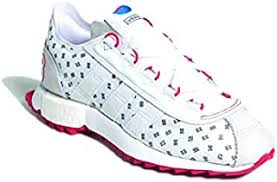
Label: Sneaker